J. K. Farnell

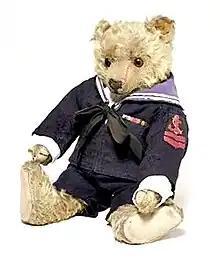
Teddy bear manufactured by the London-based firm of J. K. Farnell

John Kirby Farnell or J. K. Farnell was a London company which manufactured the first British teddy bear in 1906.